A Phoenix Too Frequent

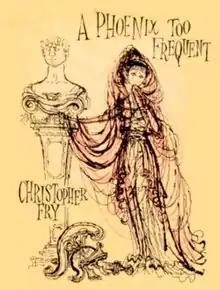
drawing of a woman in Ancient Roman costume standing by a bust on a plinth, depicting a man

A Phoenix Too Frequent is a one-act stage comedy in blank verse by Christopher Fry, originally produced at the Mercury Theatre, London in 1946. It has been adapted for television numerous times, in Britain and other countries, but has been less frequently revived in the theatre.